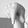
ASL letter: Q